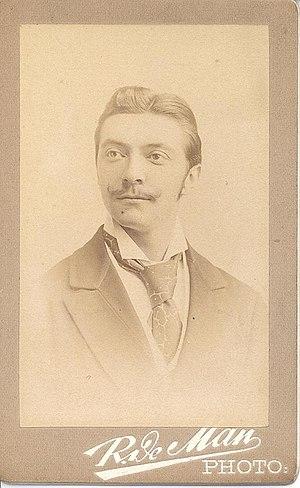
Photo de l'architecte Henri van Dievoet, par le photographe R De Man, à Bruxelles, vers 1896
Henri Van Dievoet est un architecte belge, prix de Rome, Grand Prix d'architecture de la Ville de Bruxelles, né à Bruxelles, au 77 rue de Laeken, le 19 janvier 1869 et mort dans sa ville natale le 24 avril 1931.